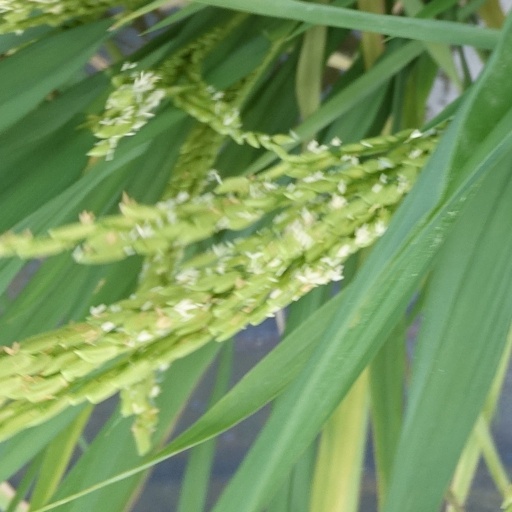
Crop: rice